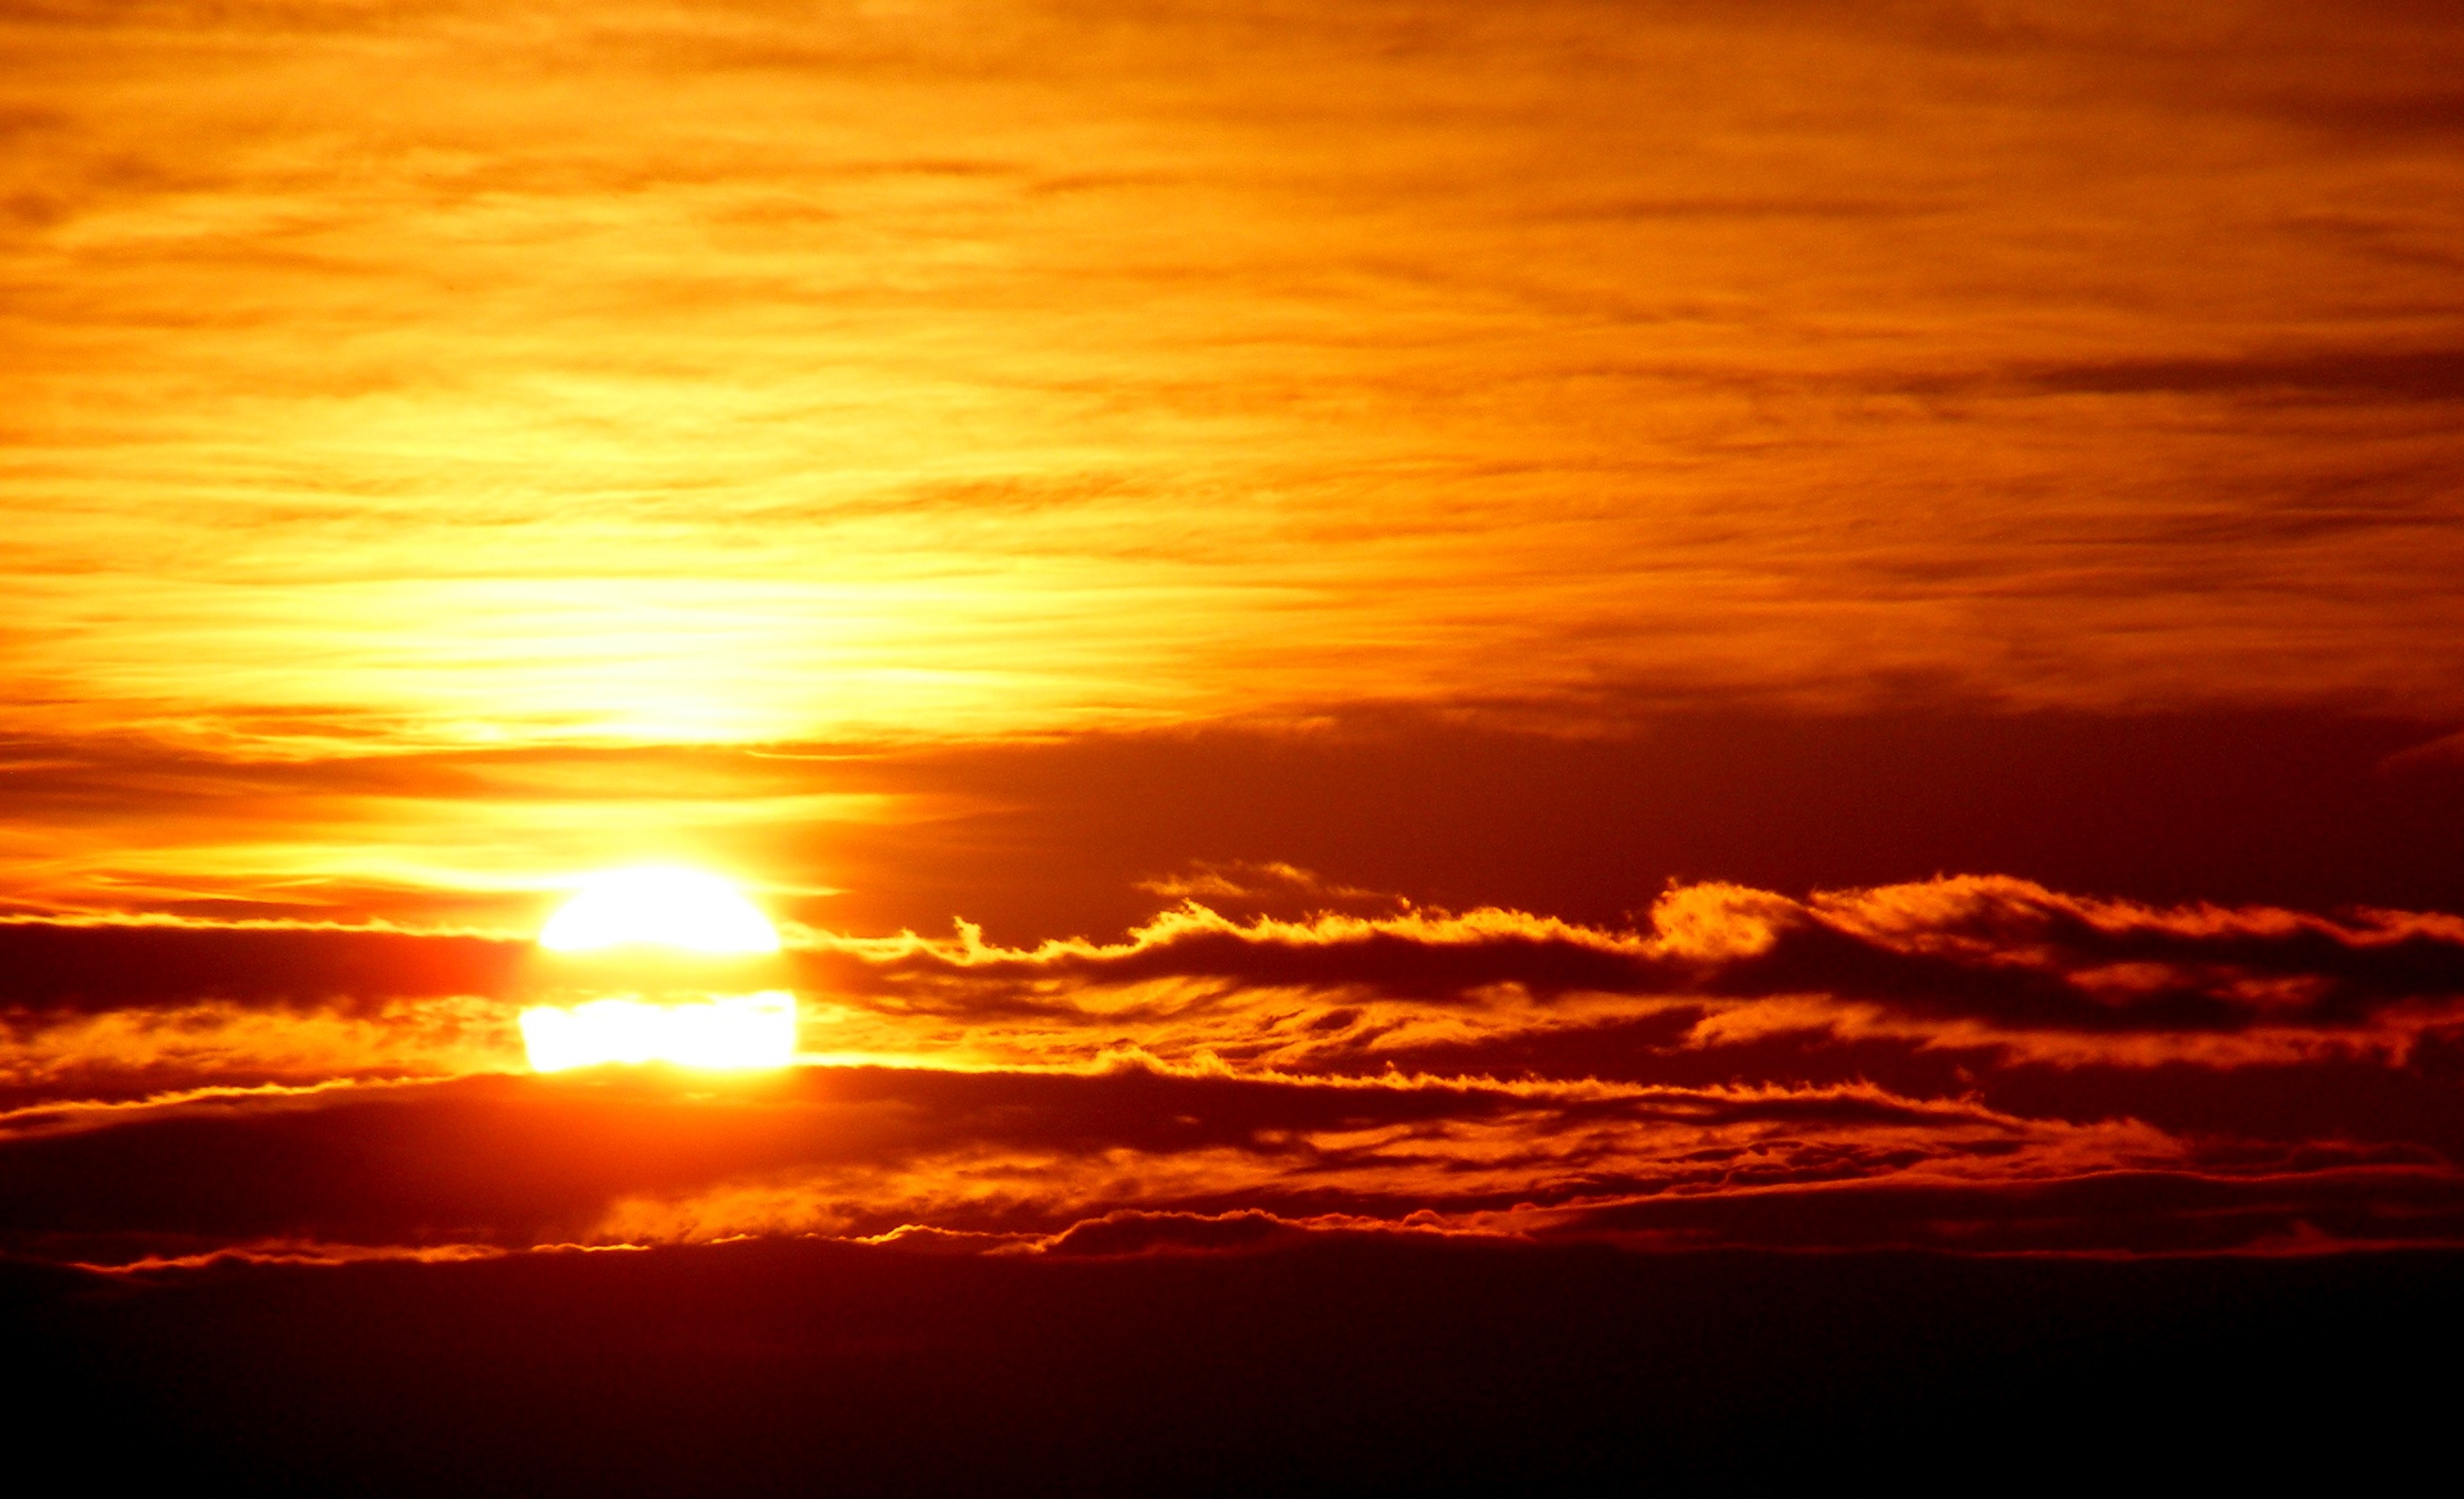
horizon, cloud, sky, sun, sunrise, sunset, sunlight, morning, dawn, atmosphere, dusk, evening, twilight, red, afterglow, red sky at morning